SaskTel Centre

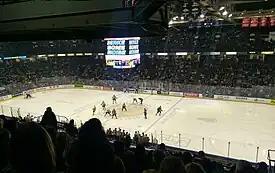
The Saskatoon Blades face off against the Regina Pats at SaskTel Centre

A bronze statue of former Detroit Red Wings player and Saskatoon native Gordie Howe has been located outside the arena since 2005. The statue was created by Michael Martin but remained in Eston, Saskatchewan until 1993, when private donations were used to fund its completion. As city property, Saskatoon's city council rejected a proposal to place the statue outside the arena, as they felt it had no artistic value or "enduring quality." The statue would be purchased by the owners of Midtown Plaza, and installed on a street corner near the mall. The placement was criticized by a "Saskatoon Star-Phoenix" columnist, who felt (as per a survey the paper conducted, and an opinion from Howe himself) that the arena would be a more appropriate location for the statue. In 2005, the Gordie Howe statue was moved outside the arena's main entrance.